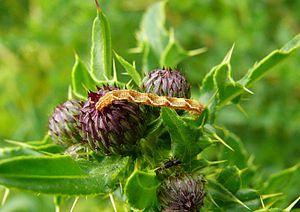
Eupithecia virgaureata, l’Eupithécie de la verge d'or, est une espèce de lépidoptères de la famille des Geometridae et de la sous-famille des Larentiinae.